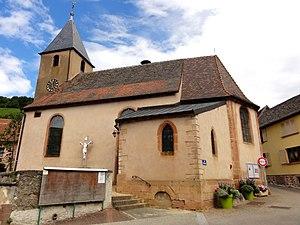
Alsace, Bas-Rhin, Bernardvillé, Église Saint-Antoine Ermite (XVe-1750), rue de l'église. This building is indexed in the Base Mérimée, a database of architectural heritage maintained by the French Ministry of Culture,